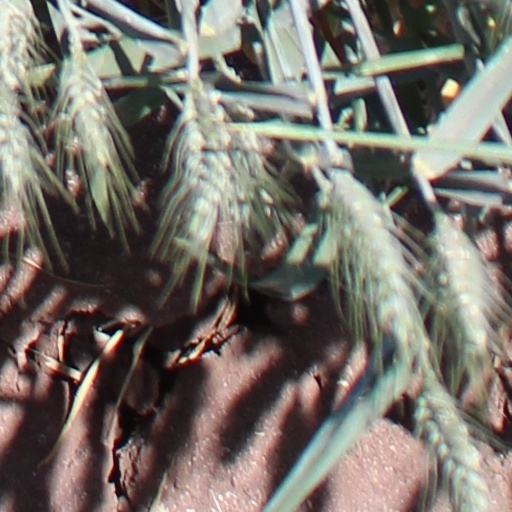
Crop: wheat